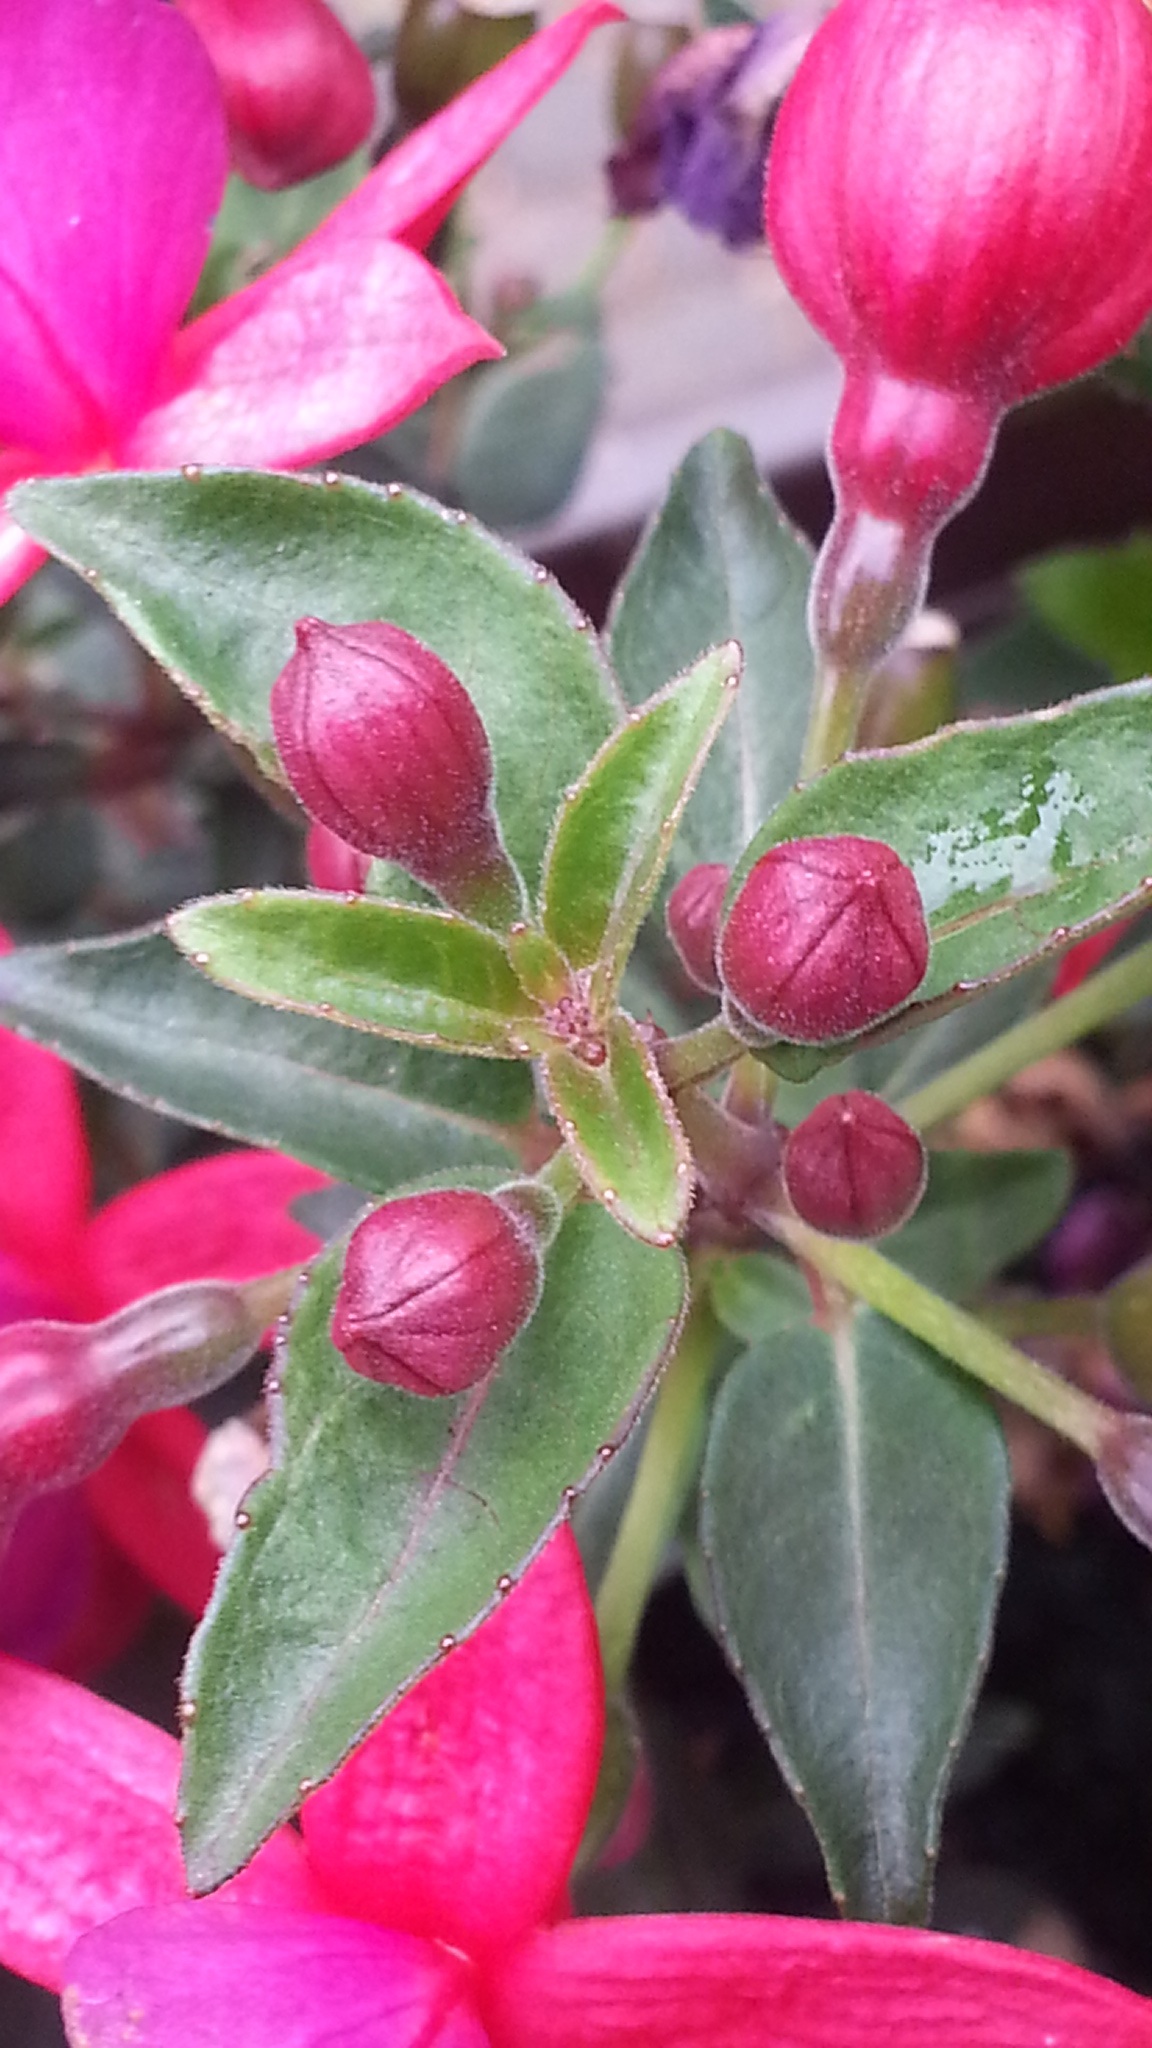
blossom, plant, leaf, flower, petal, bloom, red, produce, botany, flora, shrub, macro photography, flowering plant, balcony plant, woody plant, land plant